RAF Gosfield

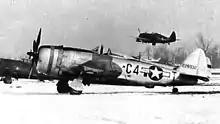
Republic P-47D-28-RA Thunderbolt, Serial 42-28932 of the 388th Fighter Squadron.

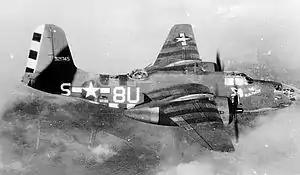
Douglas A-20J-15-DO Havoc Serial 43-21745 of the 646th Bombardment Squadron.

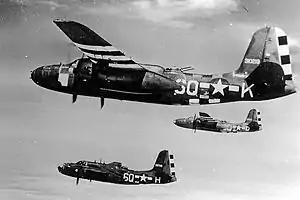
Douglas A-20Gs of the 647th Bombardment Squadron. A-20G-35-DO Serial 43-10219 identifiable

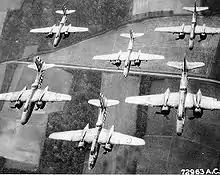
Formation of 646th Bombardment Squadron A-20s.

Royal Air Force Gosfield or more simply RAF Gosfield is a former Royal Air Force station in Essex, England. The airfield is located approximately north of Braintree; about north-northeast of London